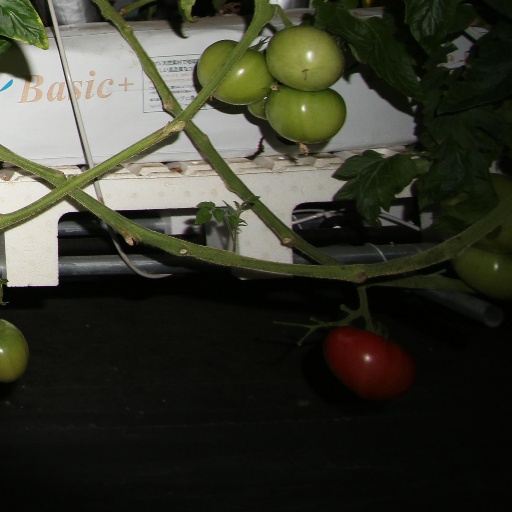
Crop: tomato